Answer in natural language. Considering the relative positions, where is walnut tv stand (highlighted by a blue box) with respect to blue modern dining table (highlighted by a red box)? Choose between the following options: above or below
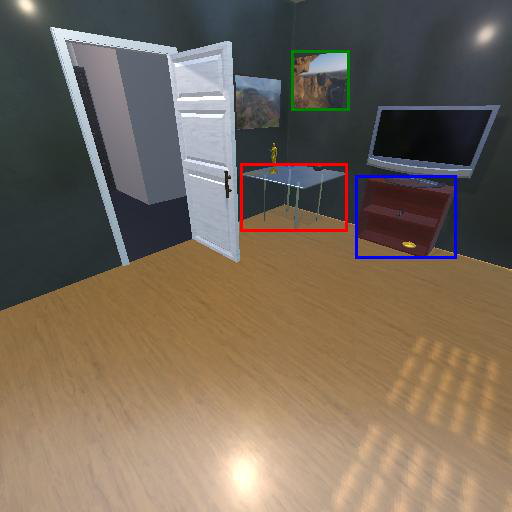
<answer>below</answer>